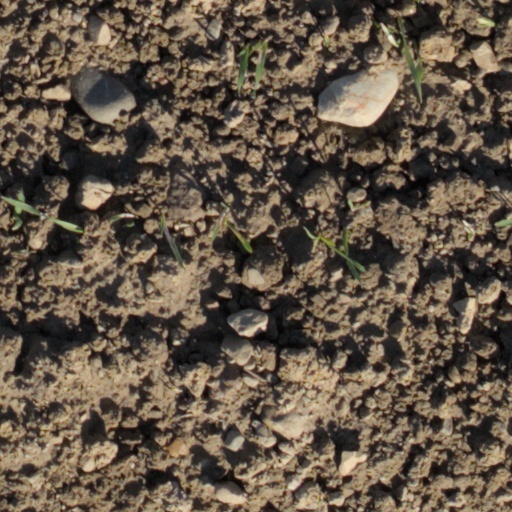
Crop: wheat